Yavne

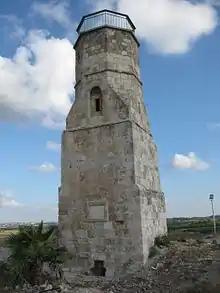
Mamluk minaret, Yavne

Major companies based in Yavne include Ormat Industries, Aeronautics Defense Systems, Avisar and Orbotech.